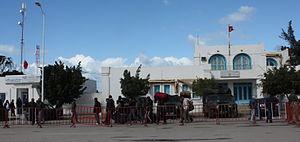
Ras Jedir, également orthographié Ras Ajdir ou Ras Jdir, est le nom d'un lieu de la plaine littorale de la Djeffara, situé au sud-est de la Tunisie et au nord-ouest de la Libye, à 580 kilomètres de Tunis et à 25 kilomètres de la ville tunisienne de Ben Gardane.